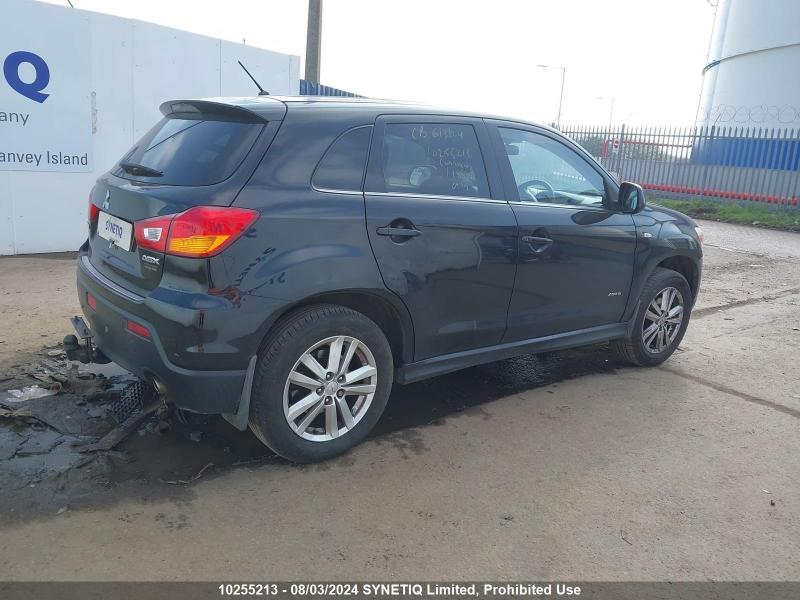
Aucun dommage détecté.
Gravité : aucun